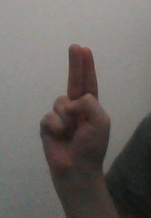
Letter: taa